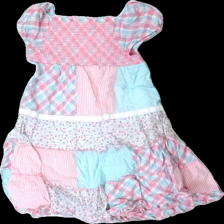
View: back
Type: Dress
Category: Children
Brand: Not in the list
Brand text on label: Topolino
Colors: Pink, Turquoise, White, Multicolor
Material: 100% cotton
Pattern: Floral print
Cut: Regular
Size: 122
Season: All
Price range: 50-100
Recommended usage: Reuse